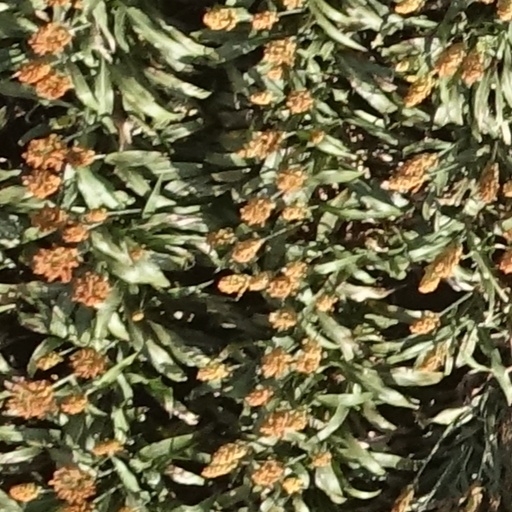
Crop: sorghum